Pacific University

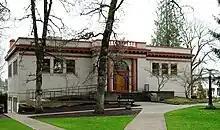
Carnegie Hall

Organized into 3 schools—Arts & Humanities, Natural Sciences, Social Sciences—the college offers over sixty undergraduate degree options, including unique options in Asia-Pacific studies, communication sciences & disorders, creative writing, editing and publishing, music therapy, outdoor leadership, nonprofit leadership, social work, and a suite of sustainability-centered art and science programs. The low-residency Masters of Fine Arts in Writing program, one of the earliest in the nation having begun in 2004, has been ranked by Poets & Writers magazine as one of the nation's top five low-residency MFA programs every year in which rankings were established. Pacific also opened a Master of Social Work program, based in Eugene, in 2014.